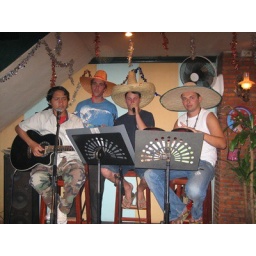
The boat boys take over another stage.